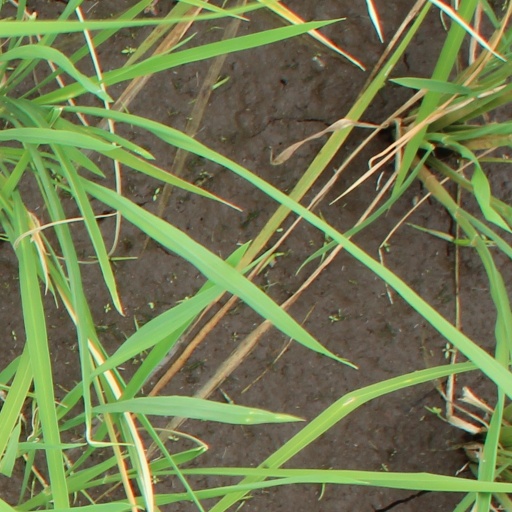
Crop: rice